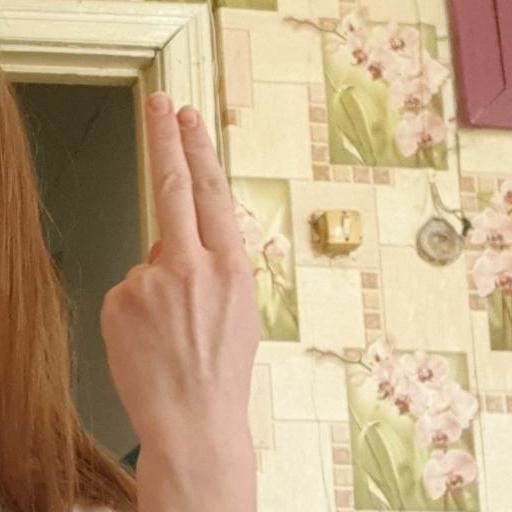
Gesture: two_up_inverted